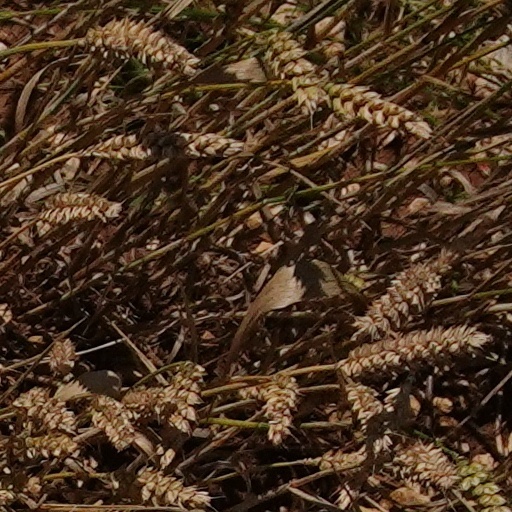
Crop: wheat